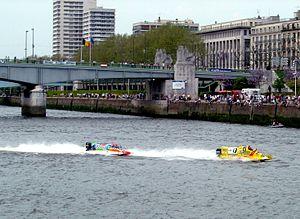
Les 24 Heures motonautiques de Rouen est une compétition de motonautisme d'endurance organisée par le Rouen Yacht Club, fondateur de l’épreuve, sous l'égide de l'Union internationale motonautique et de la Fédération française motonautique qui se déroule chaque année à Rouen, depuis 1964, les 30 avril et 1ᵉʳ mai. Depuis l'édition 2009, l'événement se déroule le premier week-end du mois de mai. Depuis 2012, elle a lieu le week-end de Pentecôte. C'est une manifestation gratuite d'ampleur internationale qui compte pour le championnat du monde d'endurance motonautique, elle attire environ 400 000 spectateurs par an.
L'endurance est une forme de compétition de sport automobile ou motocycliste destinée à tester la régularité des véhicules dans un temps ou une distance donnés. Les épreuves d'endurance se distinguent des épreuves dites de « sprint », qui se tiennent sur des durées généralement inférieures à deux heures.
Rouen [ʁwɑ̃] est une commune du Nord-Ouest de la France traversée par la Seine. Préfecture du département de la Seine-Maritime, elle est le chef-lieu de la Normandie réunifiée après avoir été, jusqu'en 2015, celui de la Haute-Normandie.